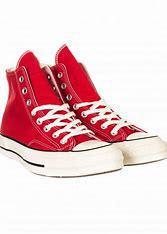
Brand: Converse
Model: Chuck Taylor All Star 1970S